Rima Kallingal

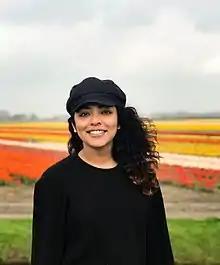
Kallingal in 2018

Kallingal's roles from "22 Female Kottayam", "August Club" and "Rani Padmini" are considered among the strongest female character in Malayalam films. Kallingal was named the Kochi Times Most Desirable Women in 2012. In 2014, she set up her own dance institute, named Mamangam in Kochi. It was later was shut down in 2021, because of the COVID-19 pandemic.